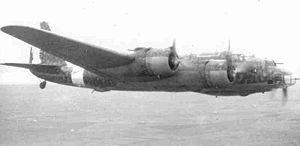
Le Piaggio P.108 Bombardiere est un bombardier lourd italien quadrimoteur qui entra en service dans la Regia Aeronautica pendant la Seconde Guerre mondiale. Le premier prototype a volé en 1939 et est entré en service en 1941. C'était l'un des avions de combat italiens les plus aptes à rivaliser avec les meilleurs appareils fabriqués par les Alliés. Quatre versions du P.108 ont été conçues, mais une seule, le bombardier P.108B, fut produite en quantité avant l'armistice. Il existait également une version anti-navire, le P.108A qui était muni d'un canon de 102 mm, un avion de ligne, le P.108C, muni d'une envergure élargie et un fuselage remodelé capable de transporter 32 passagers, ainsi que le P.108T, la version de transport conçue spécifiquement pour un usage militaire. Une dernière version, le P.133, était également en cours de développement.
Bruno Mussolini est un aviateur italien. Fils du dirigeant italien Benito Mussolini et de Rachele Guidi, il a été officier de la Regia Aeronautica. Il reçut la Medaglia d'Oro al Valore Aeronautico et deux fois la Medaglia d'Argento al Valor Militare.